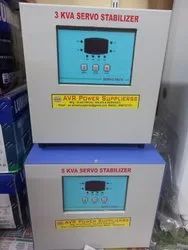
Label: Single_Phase_Servo_Voltage_Stabilizer